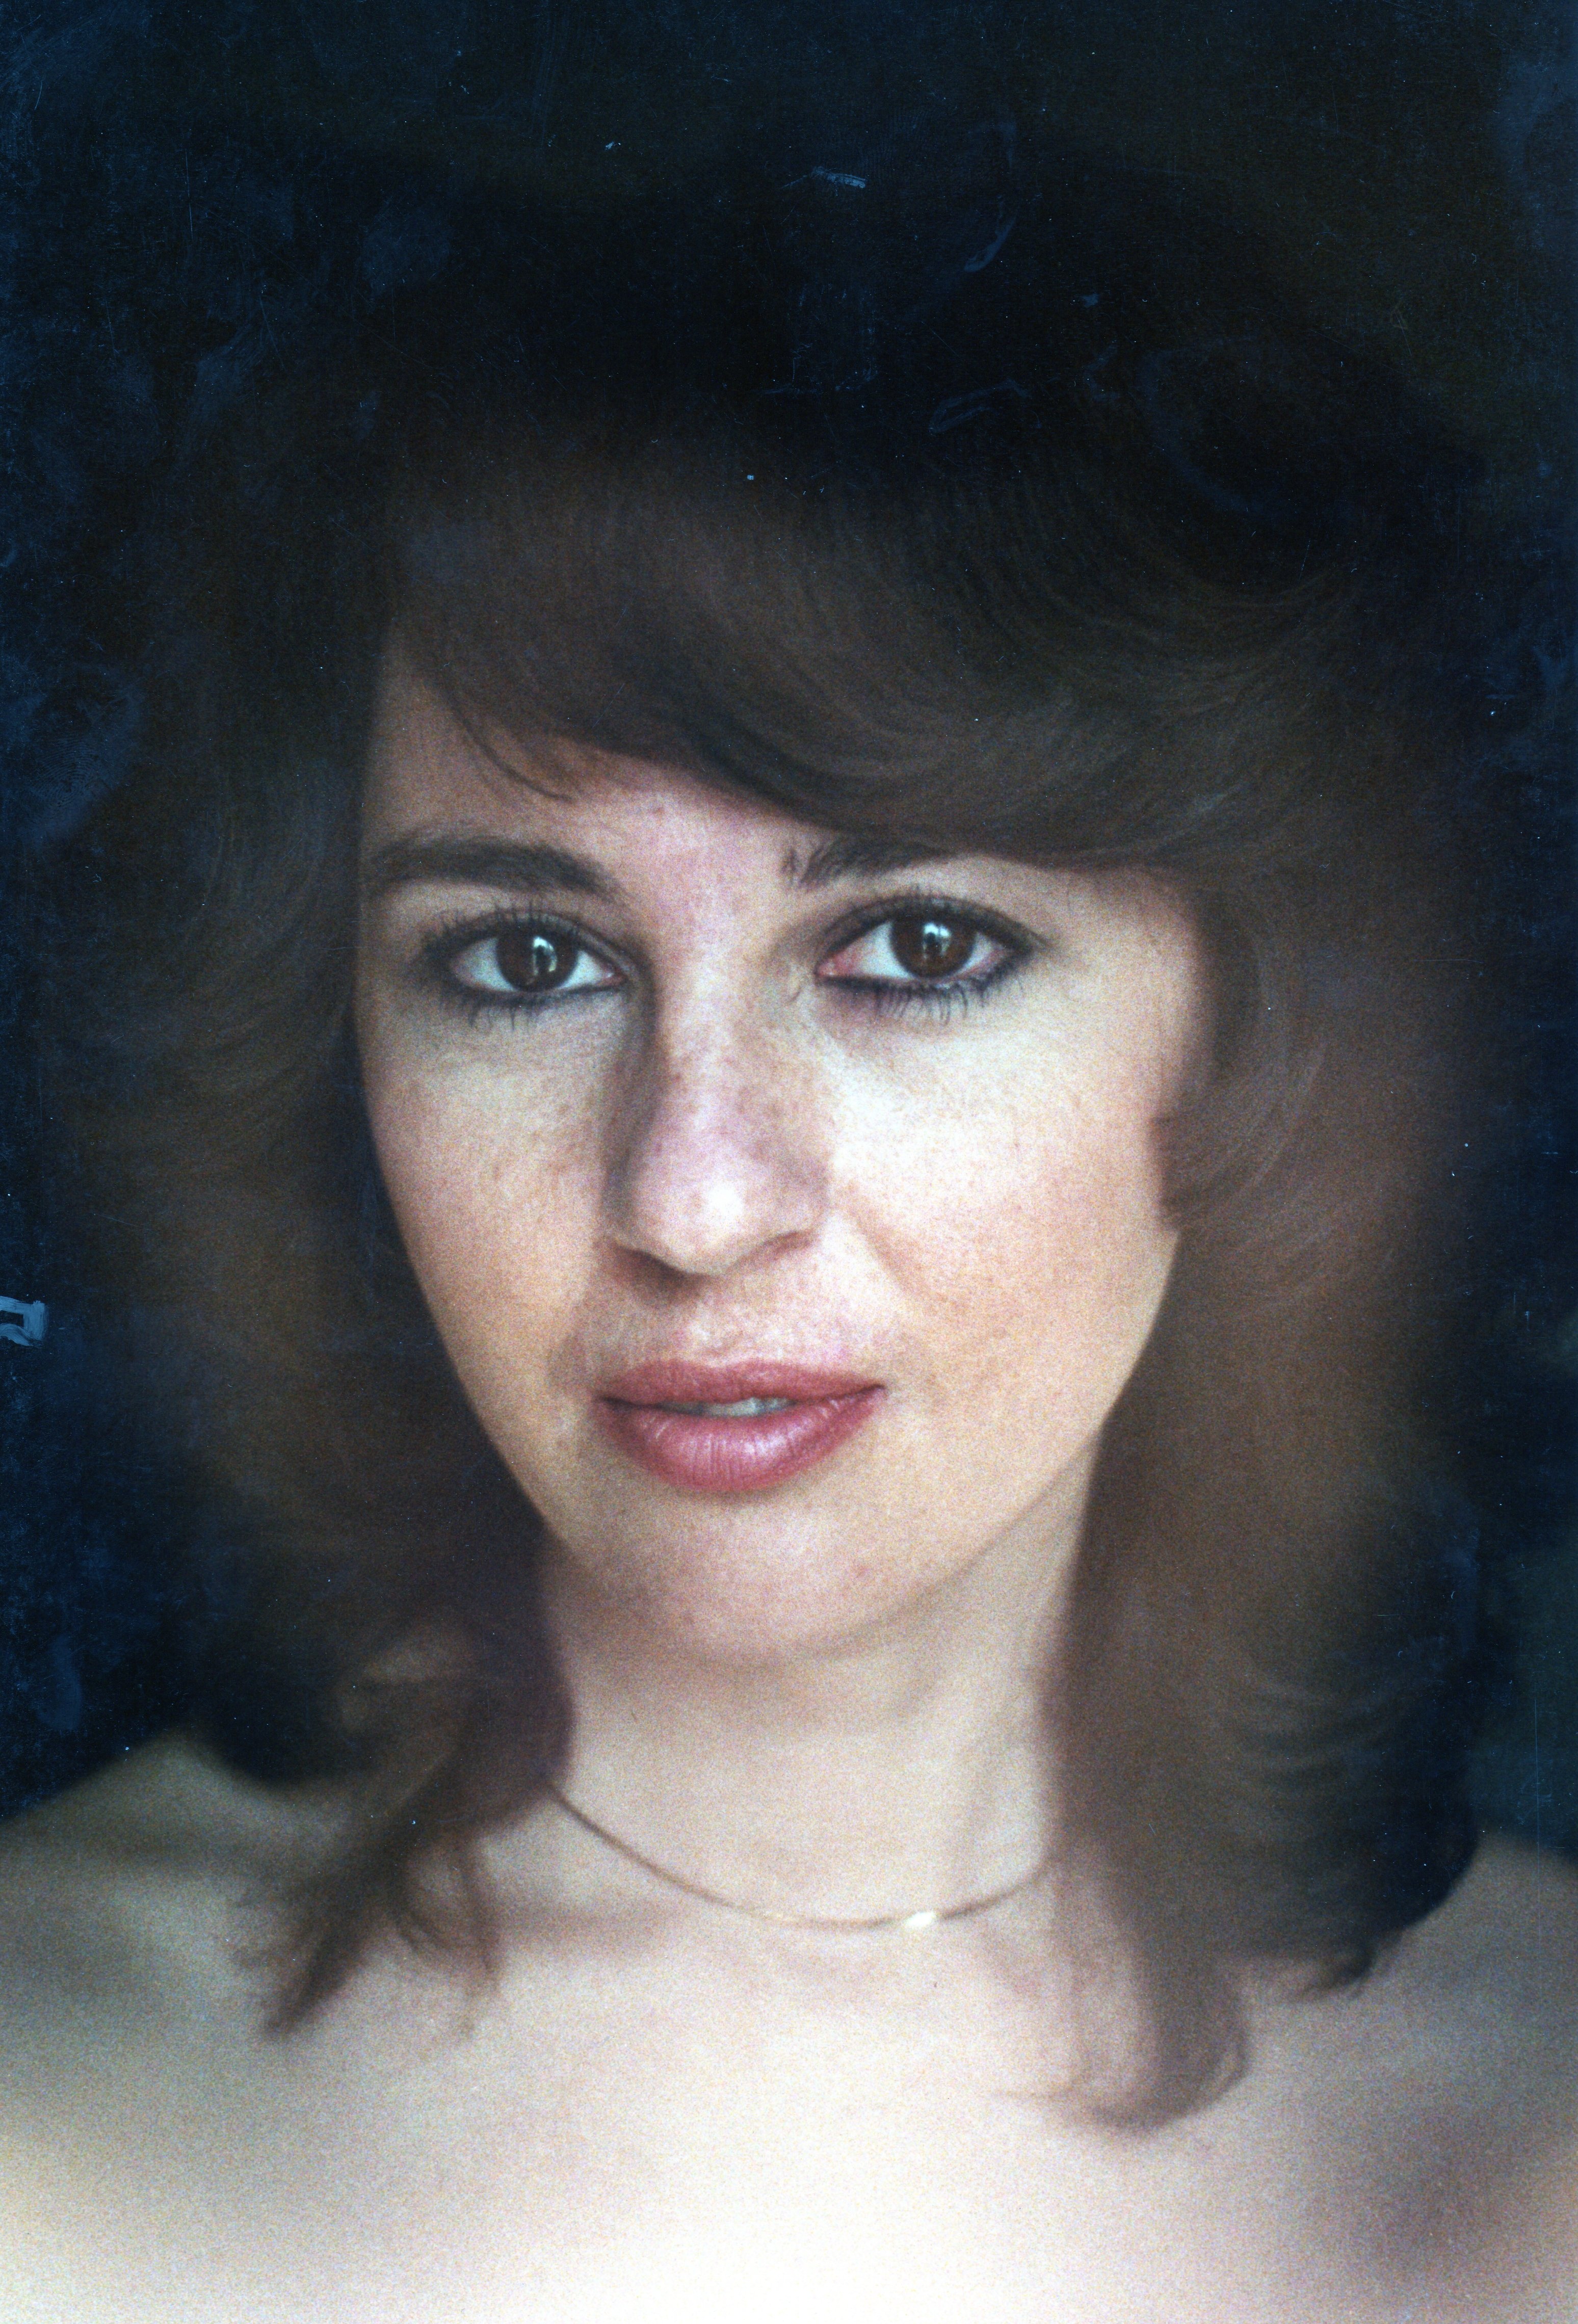
person, girl, woman, white, photography, vintage, female, portrait, model, youth, color, grunge, blue, lady, hairstyle, close up, human body, face, nose, eyes, eye, head, skin, beauty, expression, organ, attractive, freckles, photo shoot, brown hair, portrait photography, art model